Miami 4–3 defense

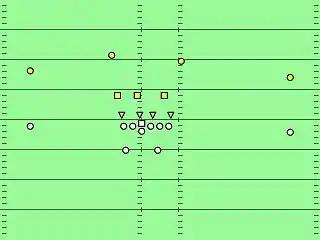
Miami 4–3, Shade front. Yellow triangles are defensive linemen, yellow squares are linebackers, yellow circles are defensive backs.

The base Miami front is an "over" front, with a nose tackle shaded weak side to the center, a defensive tackle shaded outside the strong side guard, a defensive end shaded outside the tight end, and the weakside end outside the offensive tackle. Each lineman is assigned one gap. Linebackers are stationed about 4 to 4.5 yards behind the line of scrimmage. This differs from the old Landry 4–3 defenses, in which linebackers are within 1.5 yards of the line of scrimmage.